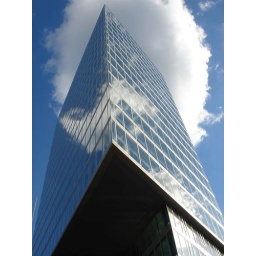
A new office building in the center of Eindhoven named Kennedy Toren.